Matrix Powertag

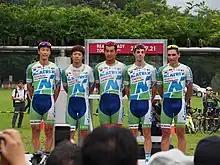
The team in 2019

is a UCI Continental cycling team based in Japan. It was founded in 2006. For the 2014 season, the team added several riders from Spain, including Eduard Prades for the last part of the season. Masahiro Yasuhara is currently the manager of the team.